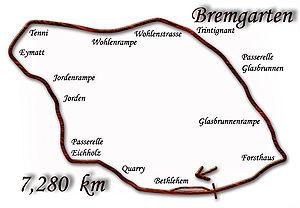
Richard John Beattie-Seaman dit Richard Seaman et surnommé Dick Seaman, né le 4 février 1913 à Chichester et mort le 25 juin 1939 à Spa, est un pilote automobile britannique. Considéré comme l'un des meilleurs, sinon comme le meilleur pilote de Grand Prix britannique de l'entre-deux-guerres, il s'impose comme le meilleur coureur de l'année 1936 sur voiturettes puis rejoint Daimler-Benz AG entre 1937 et 1939 avec qui il remporte une Grande Épreuve, le Grand Prix d'Allemagne en 1938. Il trouve la mort lors du Grand Prix de Belgique 1939.
Le Grand Prix automobile de Suisse a compté pour le championnat du monde de Formule 1 de 1950 à 1954 puis en 1982.